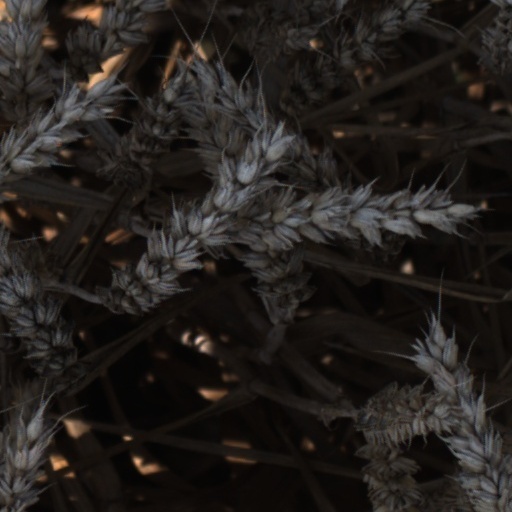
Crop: wheat